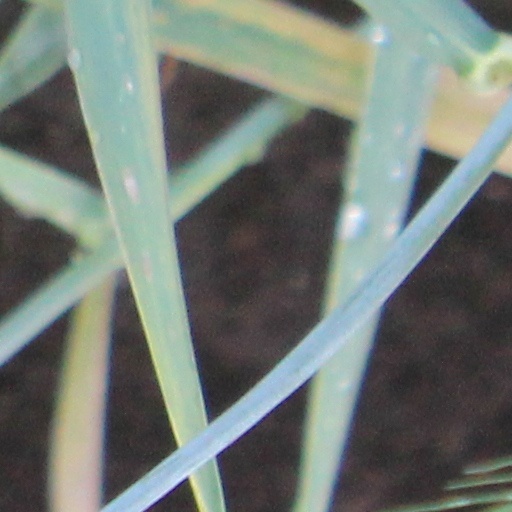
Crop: wheat